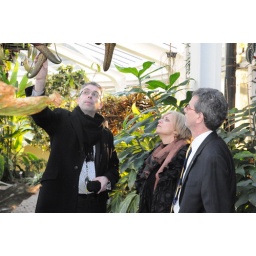
U.S. Ambassador to Belgium Howard Gutman visited the Royal Botanical Gardens and green houses in Meise.